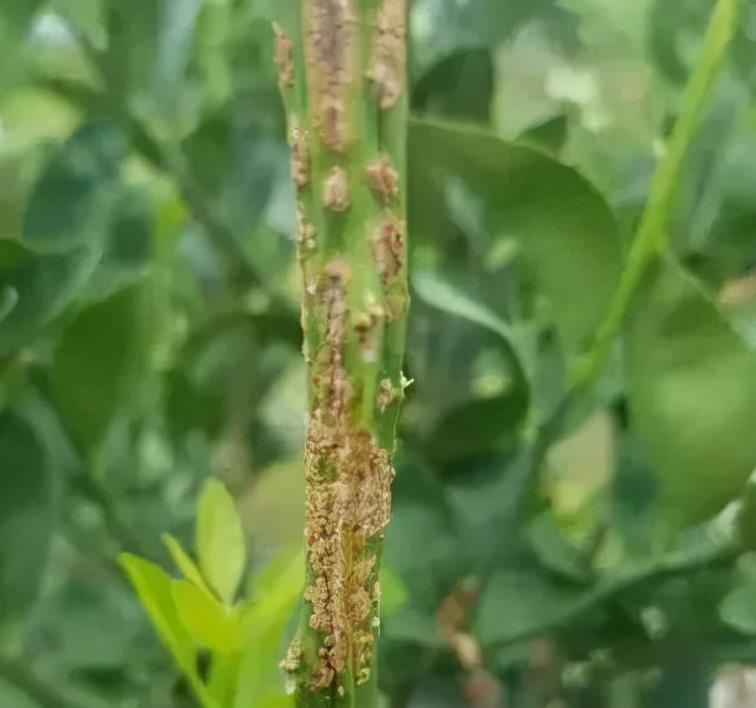
Plant: Citrus
Disease: citrus canker